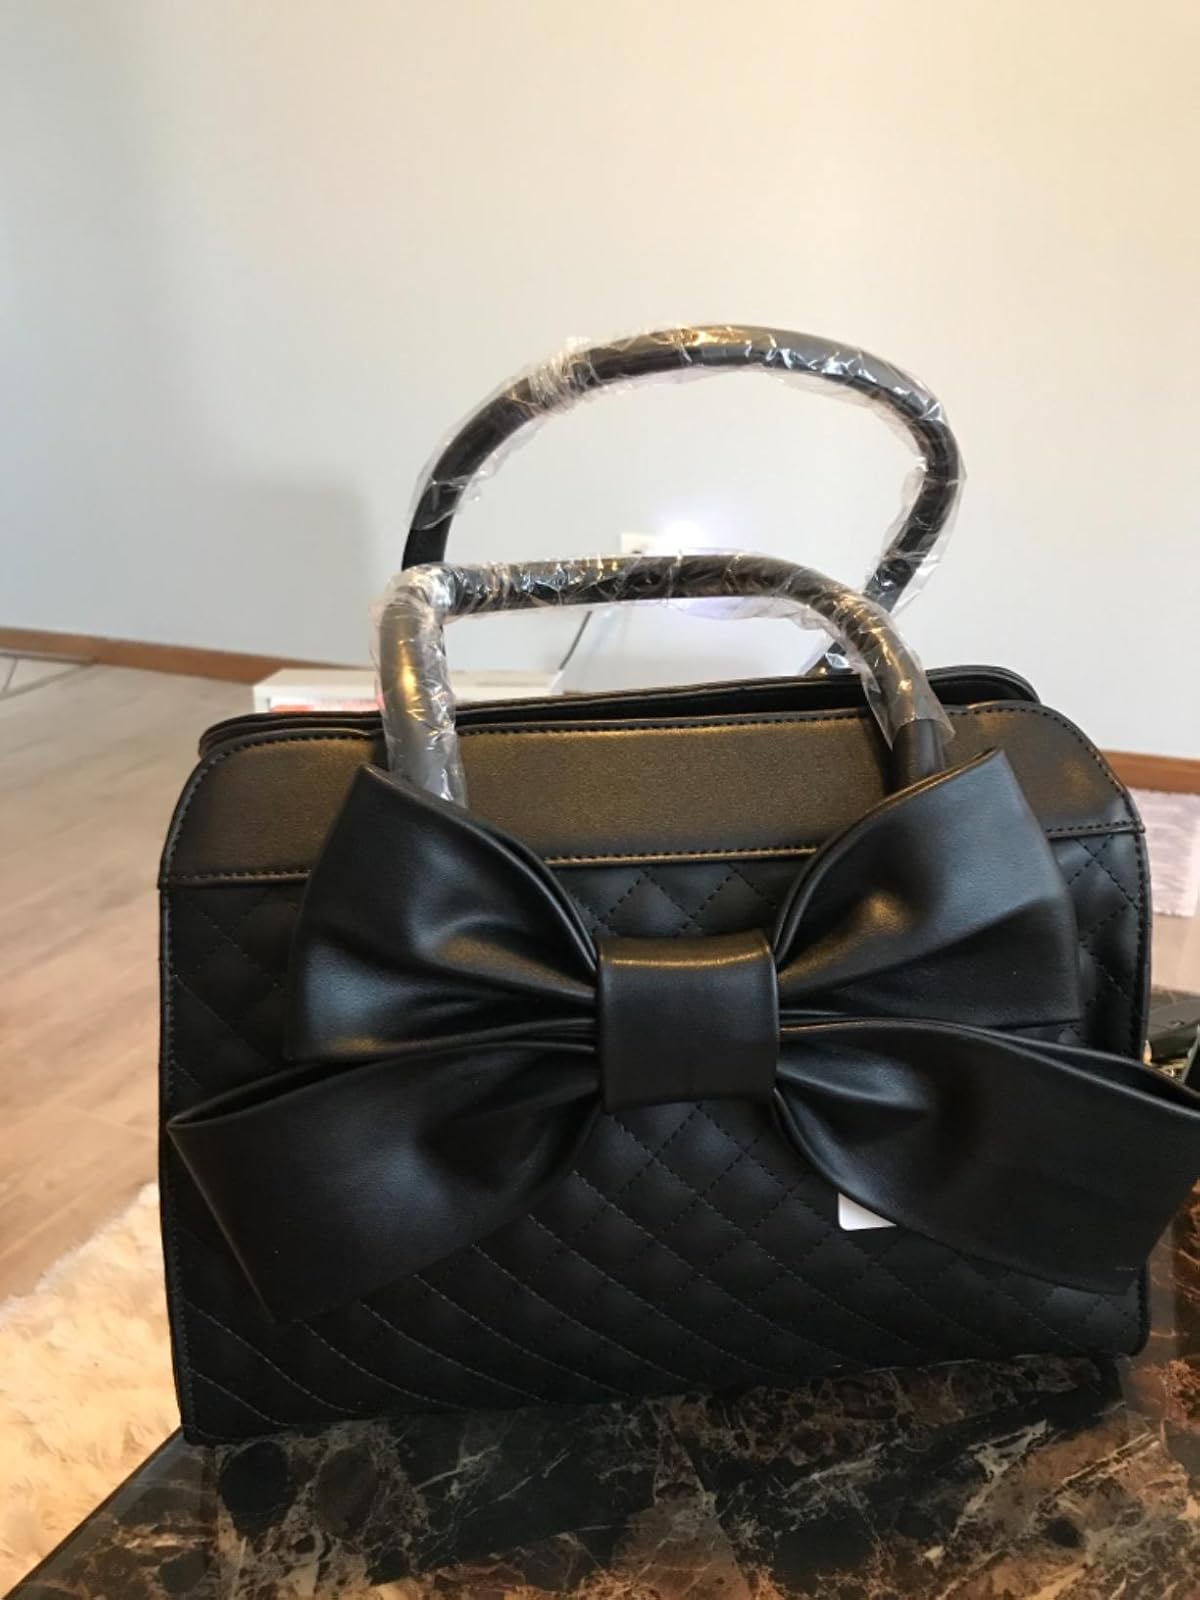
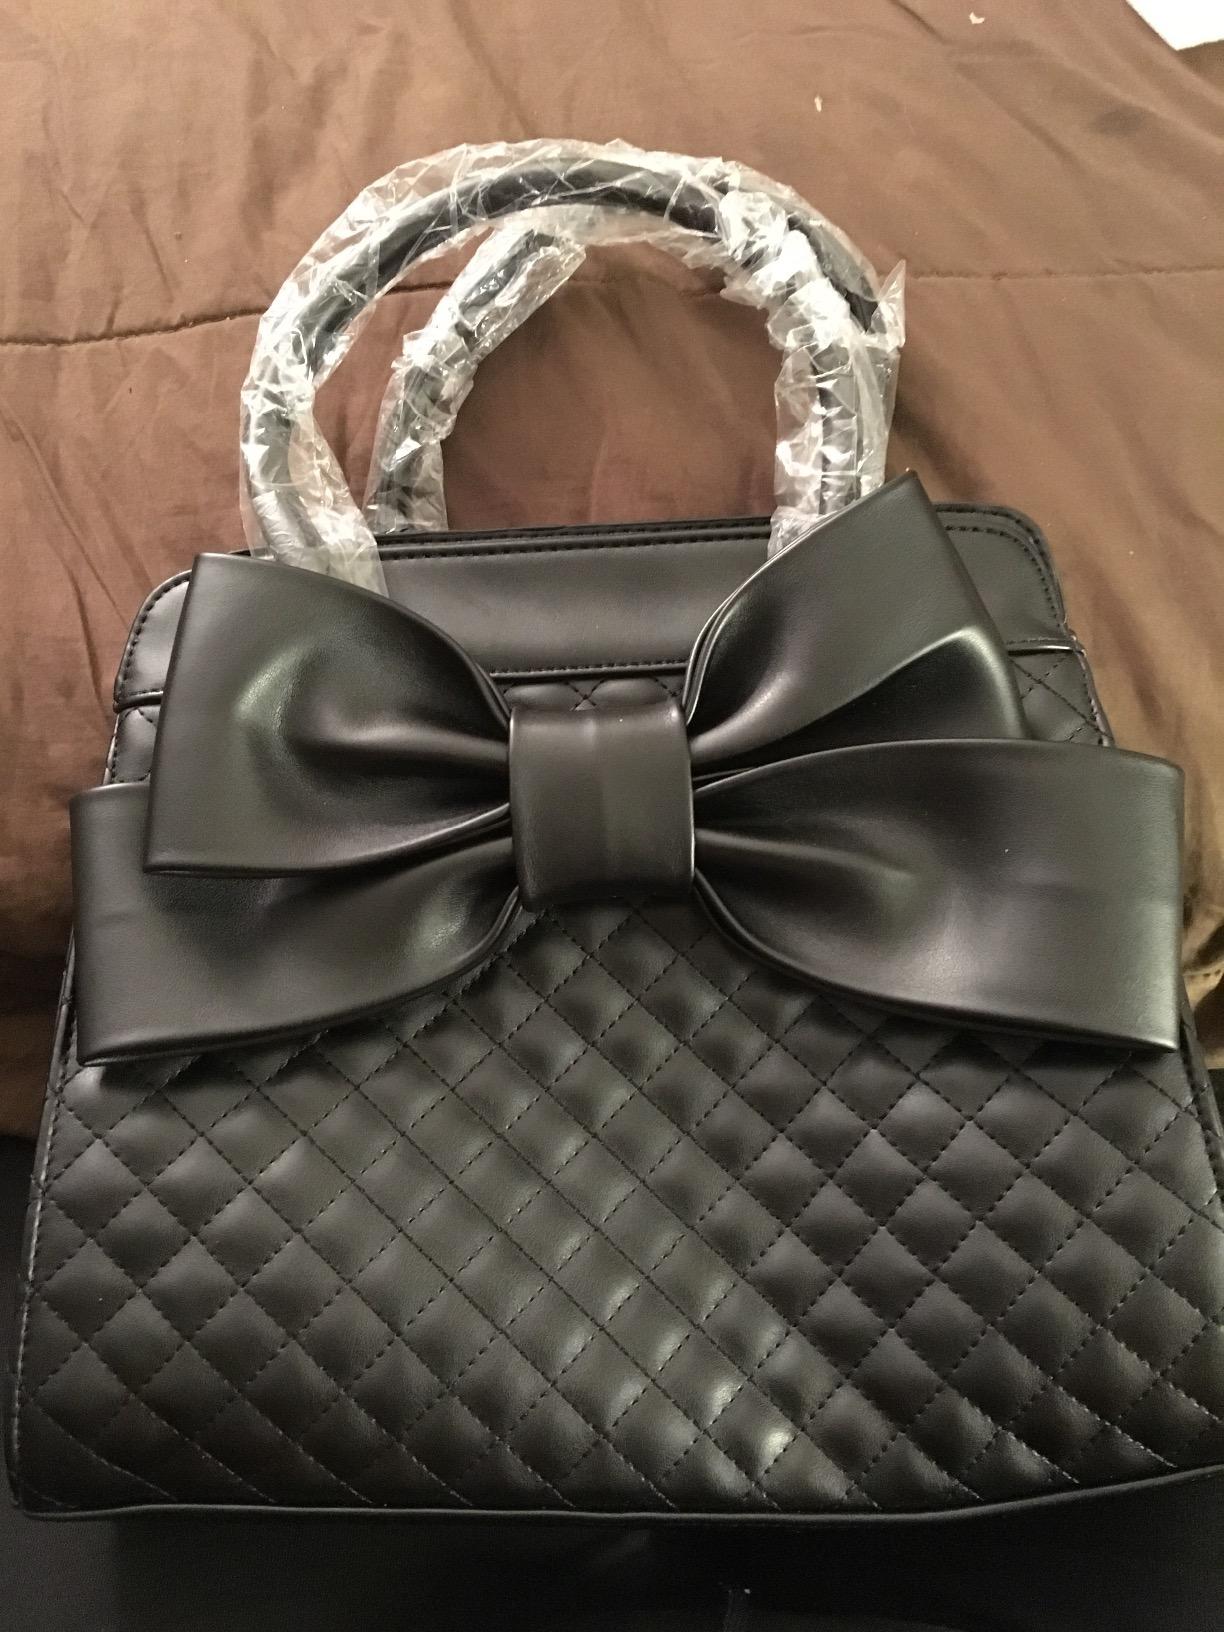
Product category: accessories_handbag
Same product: yes